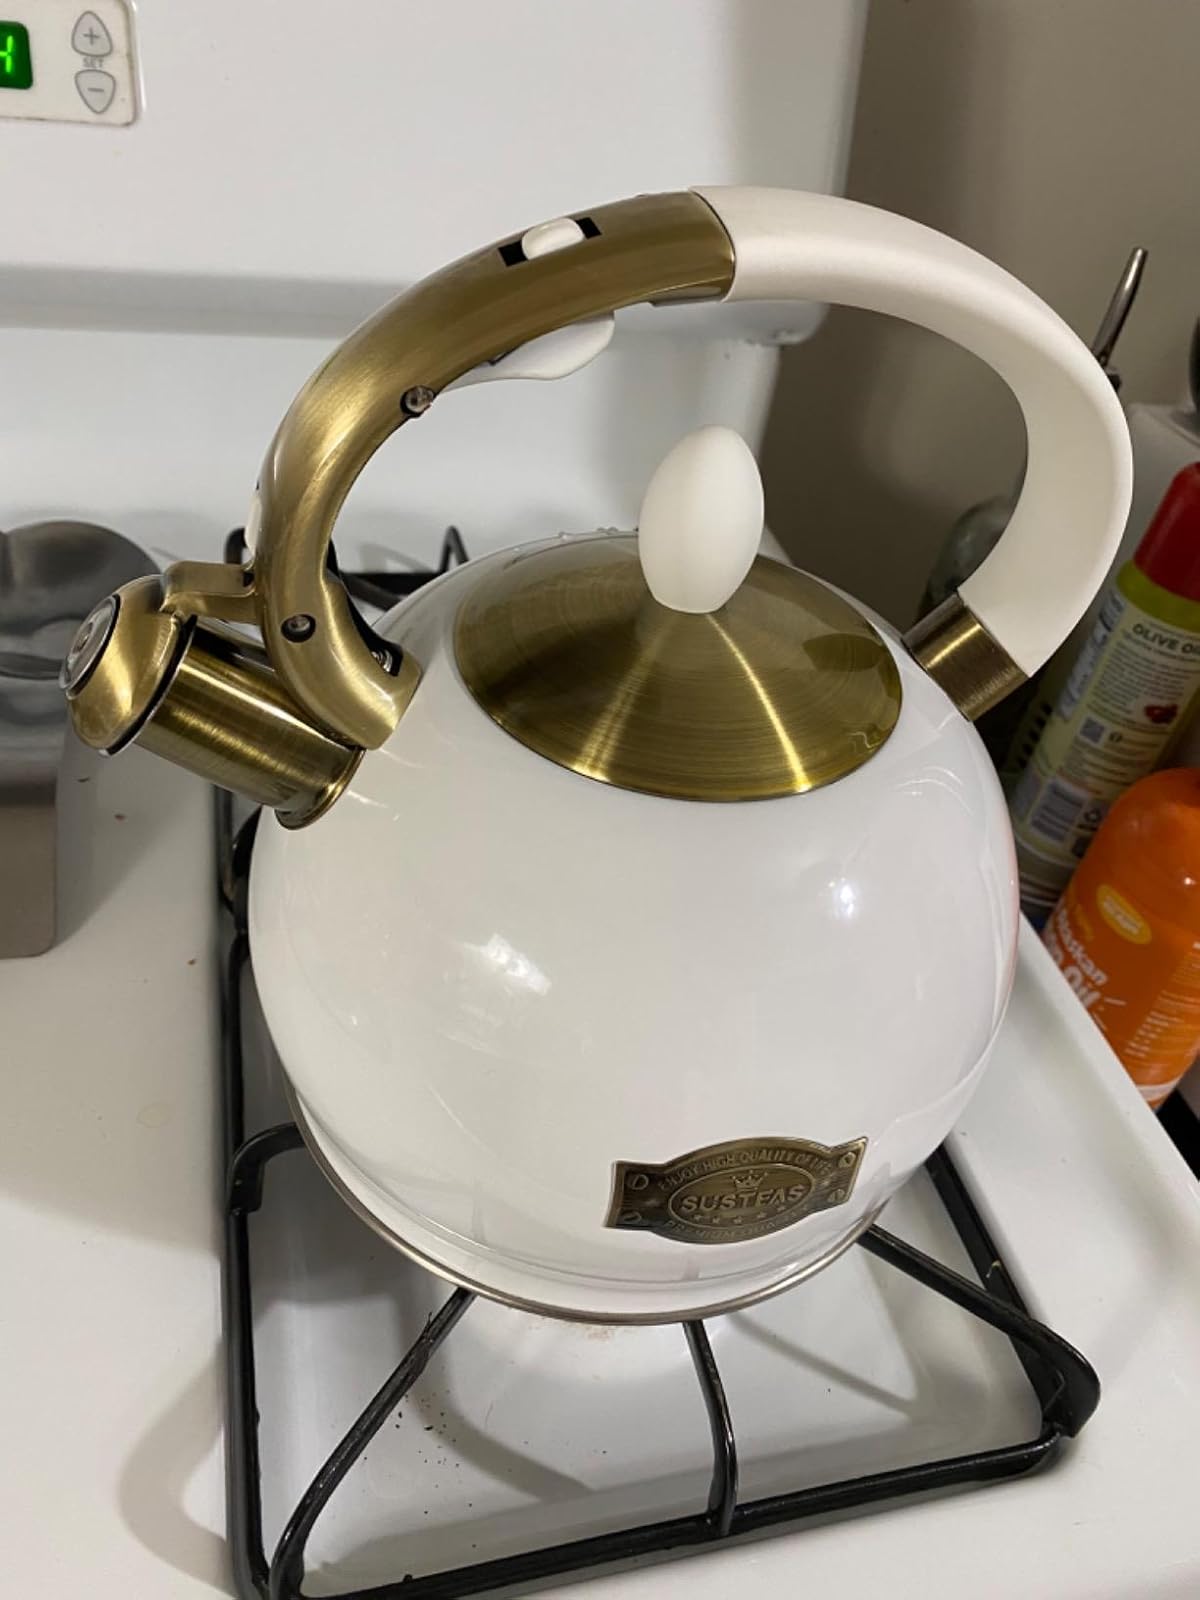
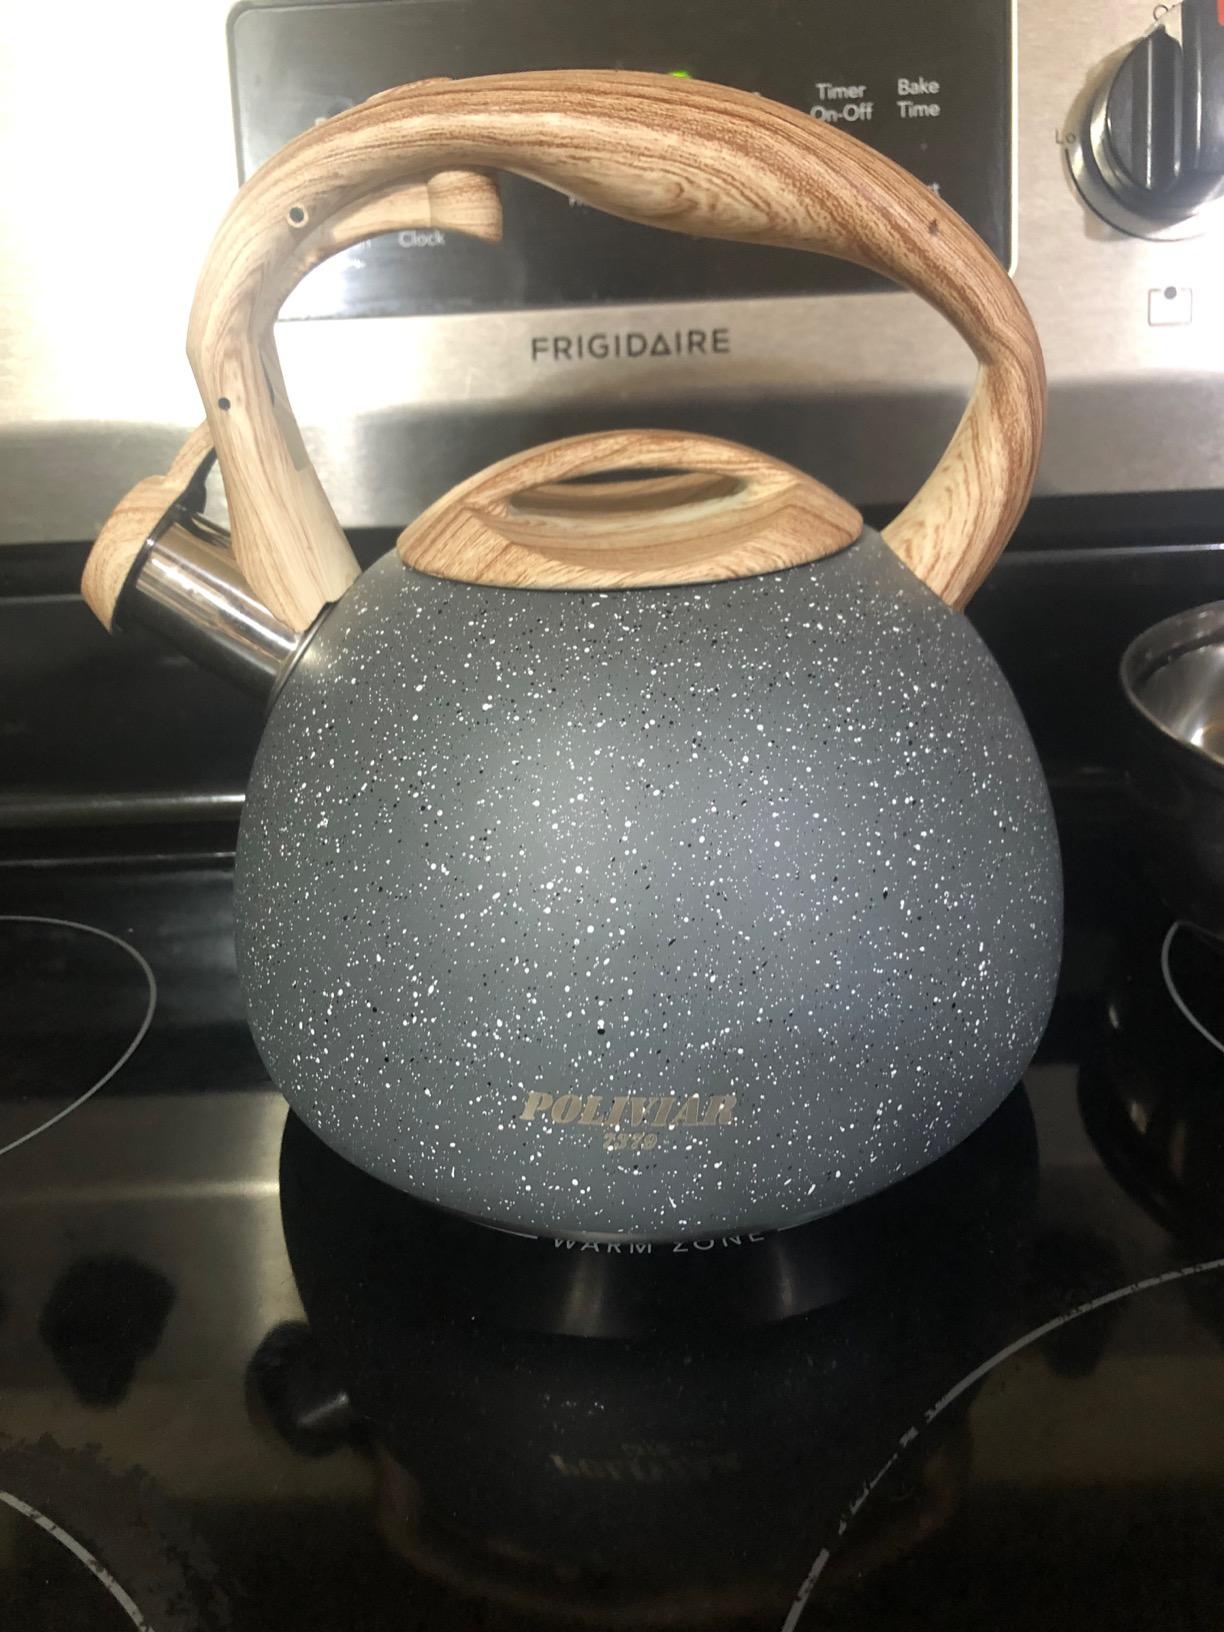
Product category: items_kettle
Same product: no